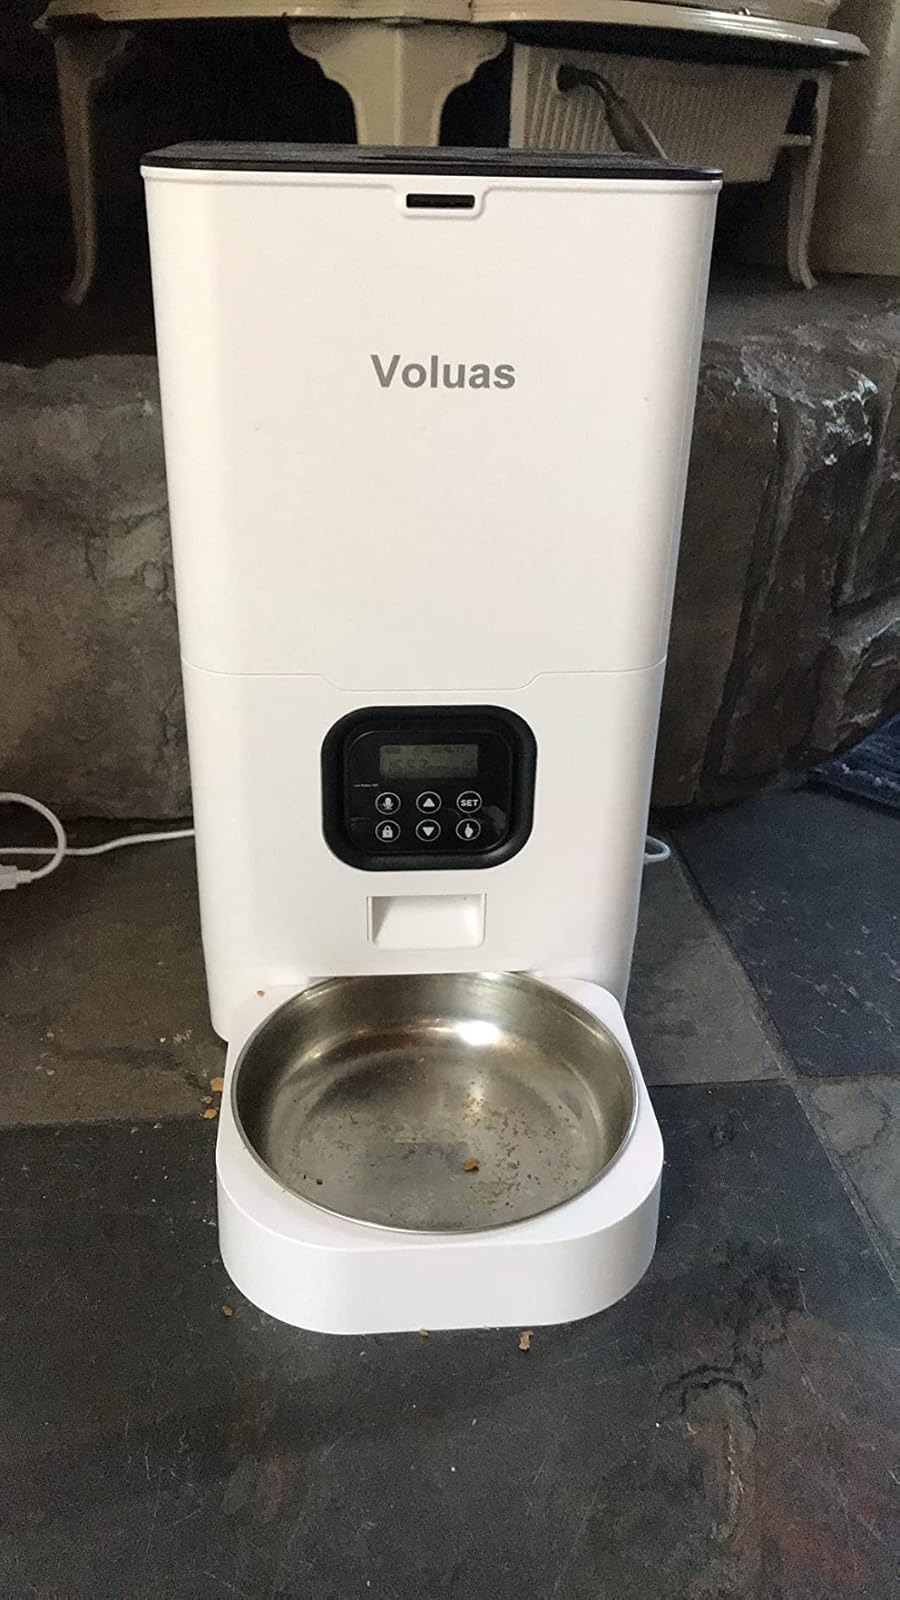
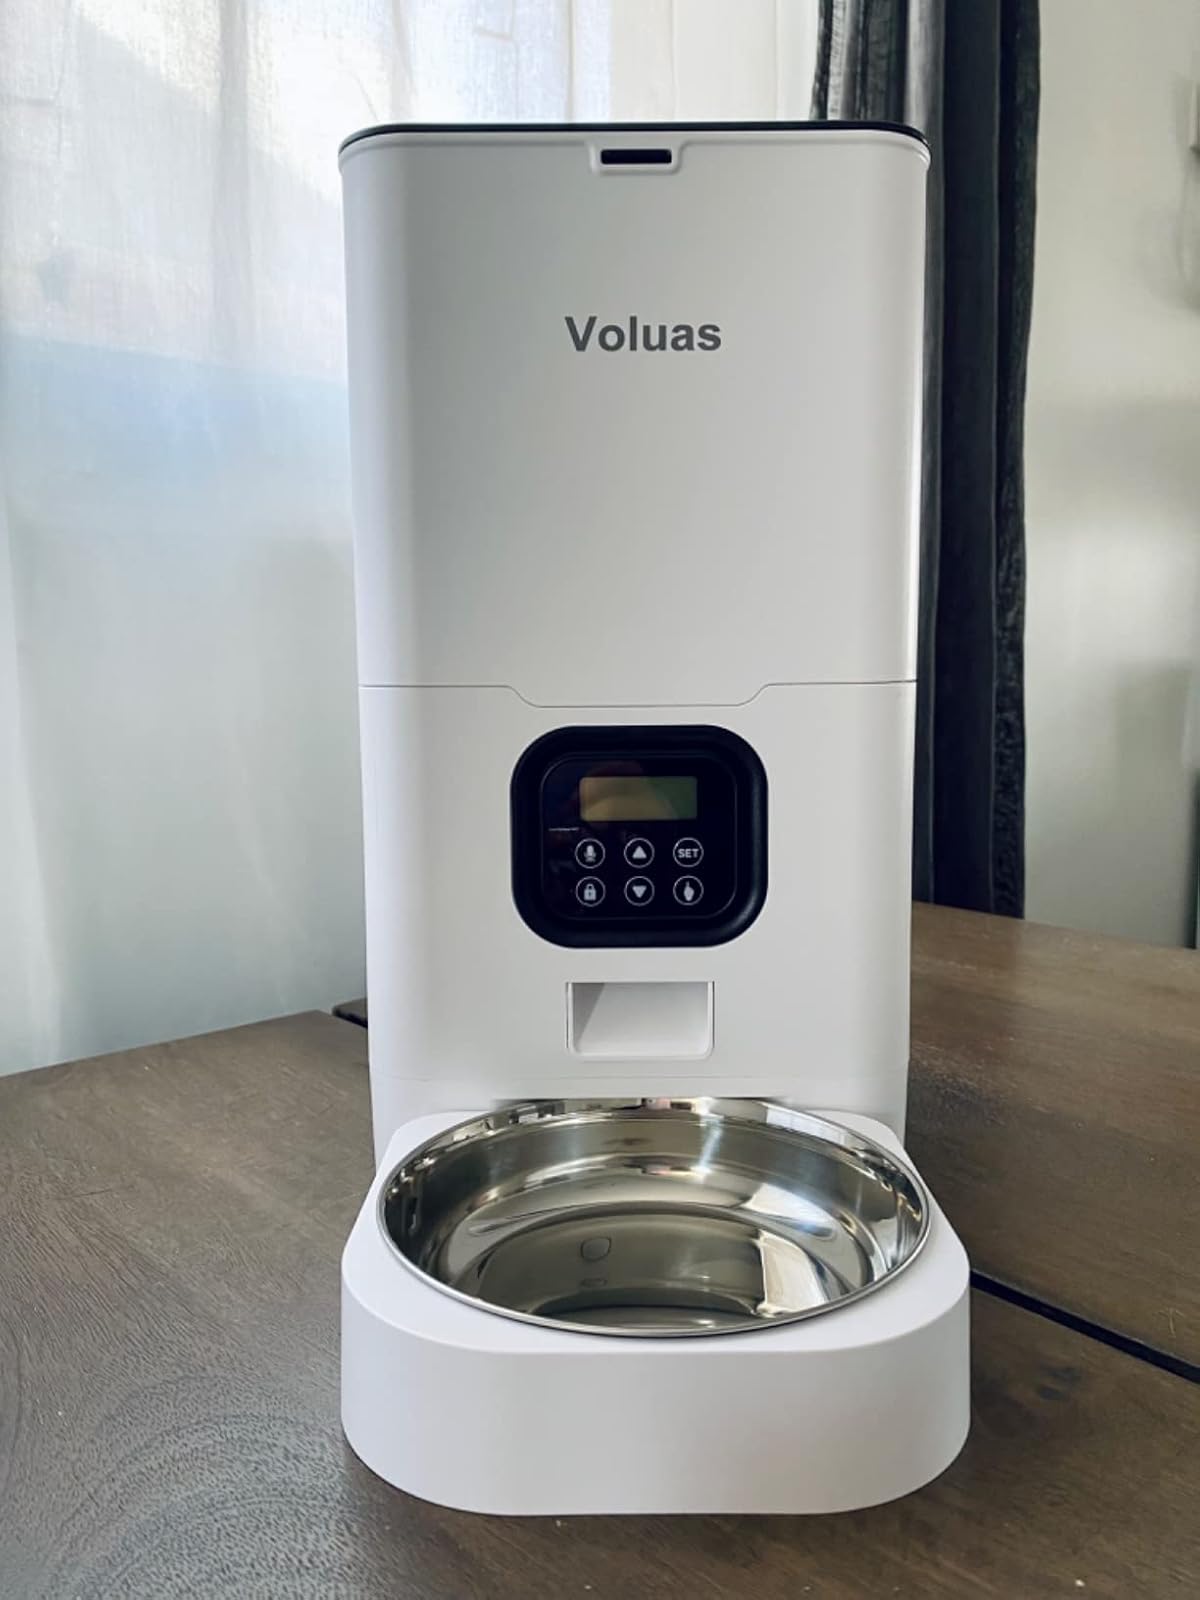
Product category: items_feeder
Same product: yes